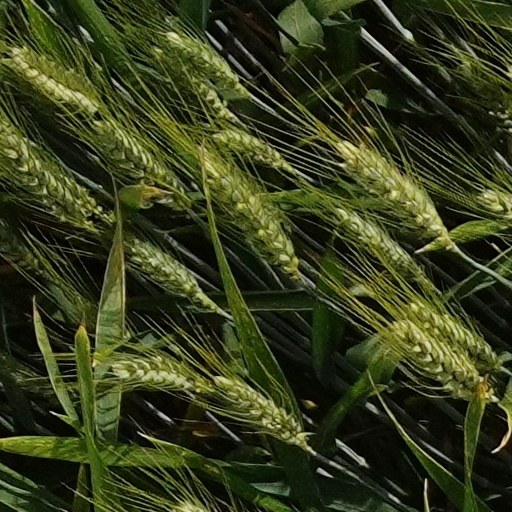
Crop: wheat